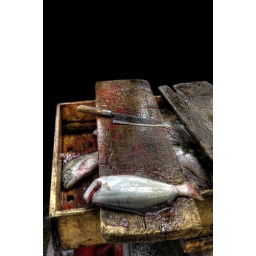
This was taken at the Tsukiji fish market in Tokyo.